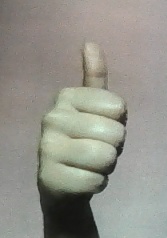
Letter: aleff